The Maw

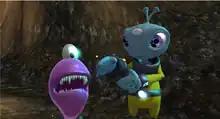
In "The Maw" characters Frank (right) and The Maw (left) must team up to escape capture from bounty hunters.

"The Maw" is set in a futuristic universe. The game begins with Frank, a pacifist bipedal alien, and The Maw, a purple one-eyed creature with small- medium teeth, both having been captured by the Galactic Bounty Hunters. For unknown reasons the ship on which they are being held crash lands on a strange planet, killing all the crew. Alone, they set out for a communications tower in the distance while on the run from additional Galactic Bounty Hunters who have come to recapture them.